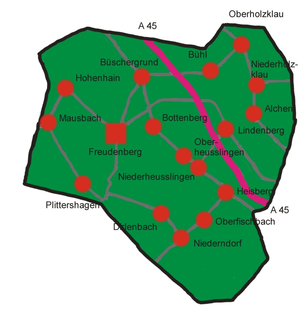
Freudenberg (Siegerland) / Historie
Kort over bydelene
Freudenberg er en by med 18.555 indb. i Nordrhein-Westfalen, Tyskland og hører til Kreis Siegen-Wittgenstein.